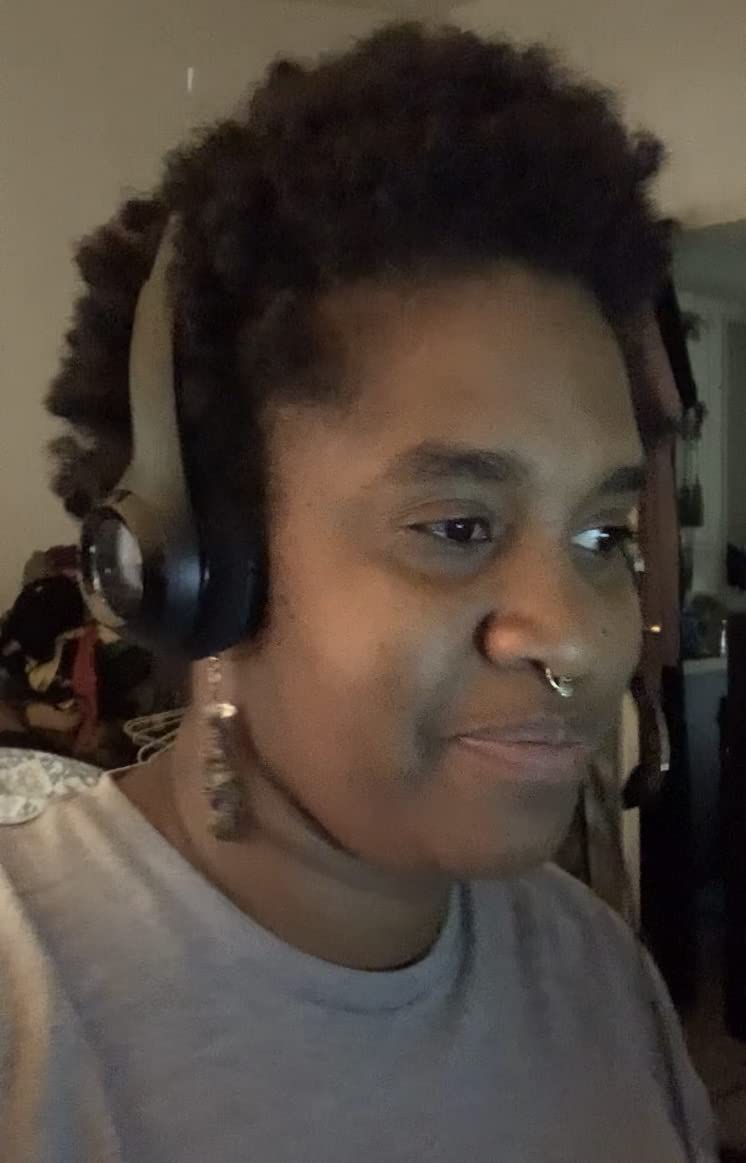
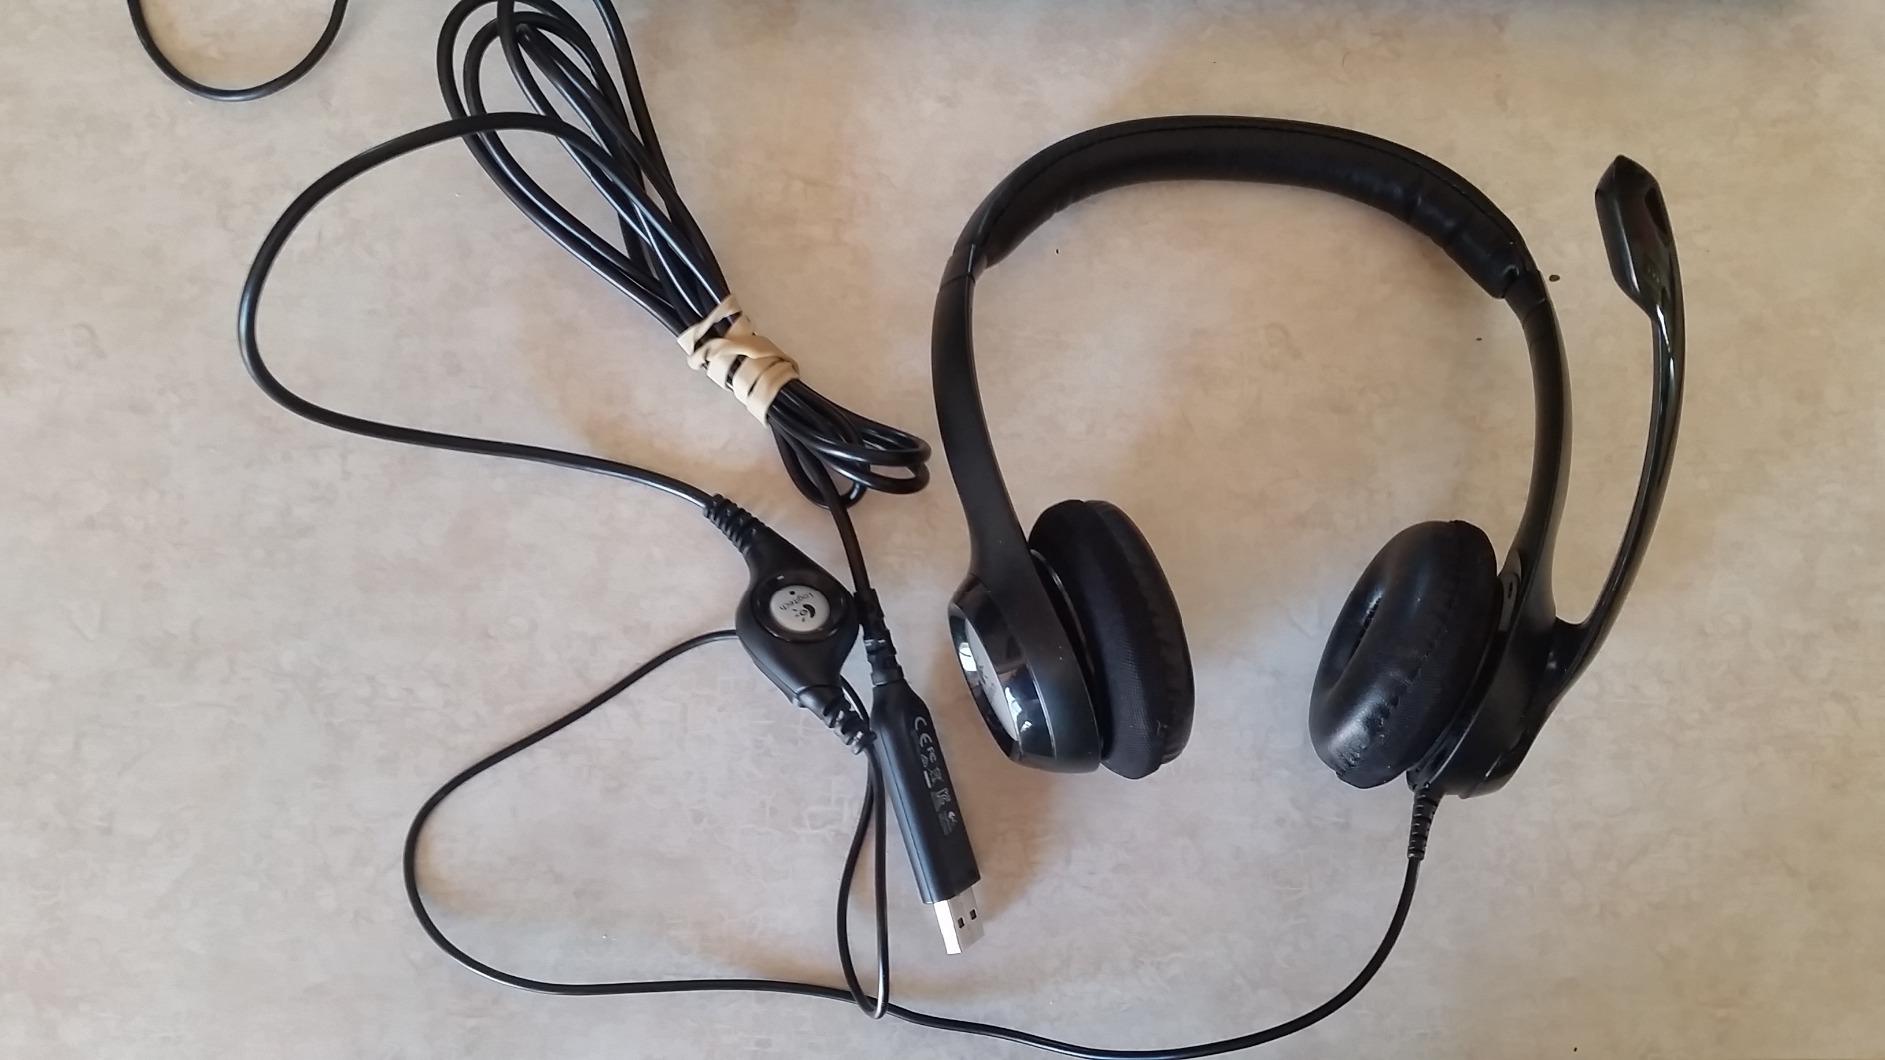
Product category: headphones
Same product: yes